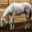
Label: horse